62 knot

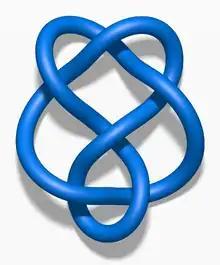

In knot theory, the 6 knot is one of three prime knots with crossing number six, the others being the stevedore knot and the 6 knot. This knot is sometimes referred to as the Miller Institute knot, because it appears in the logo of the Miller Institute for Basic Research in Science at the University of California, Berkeley.